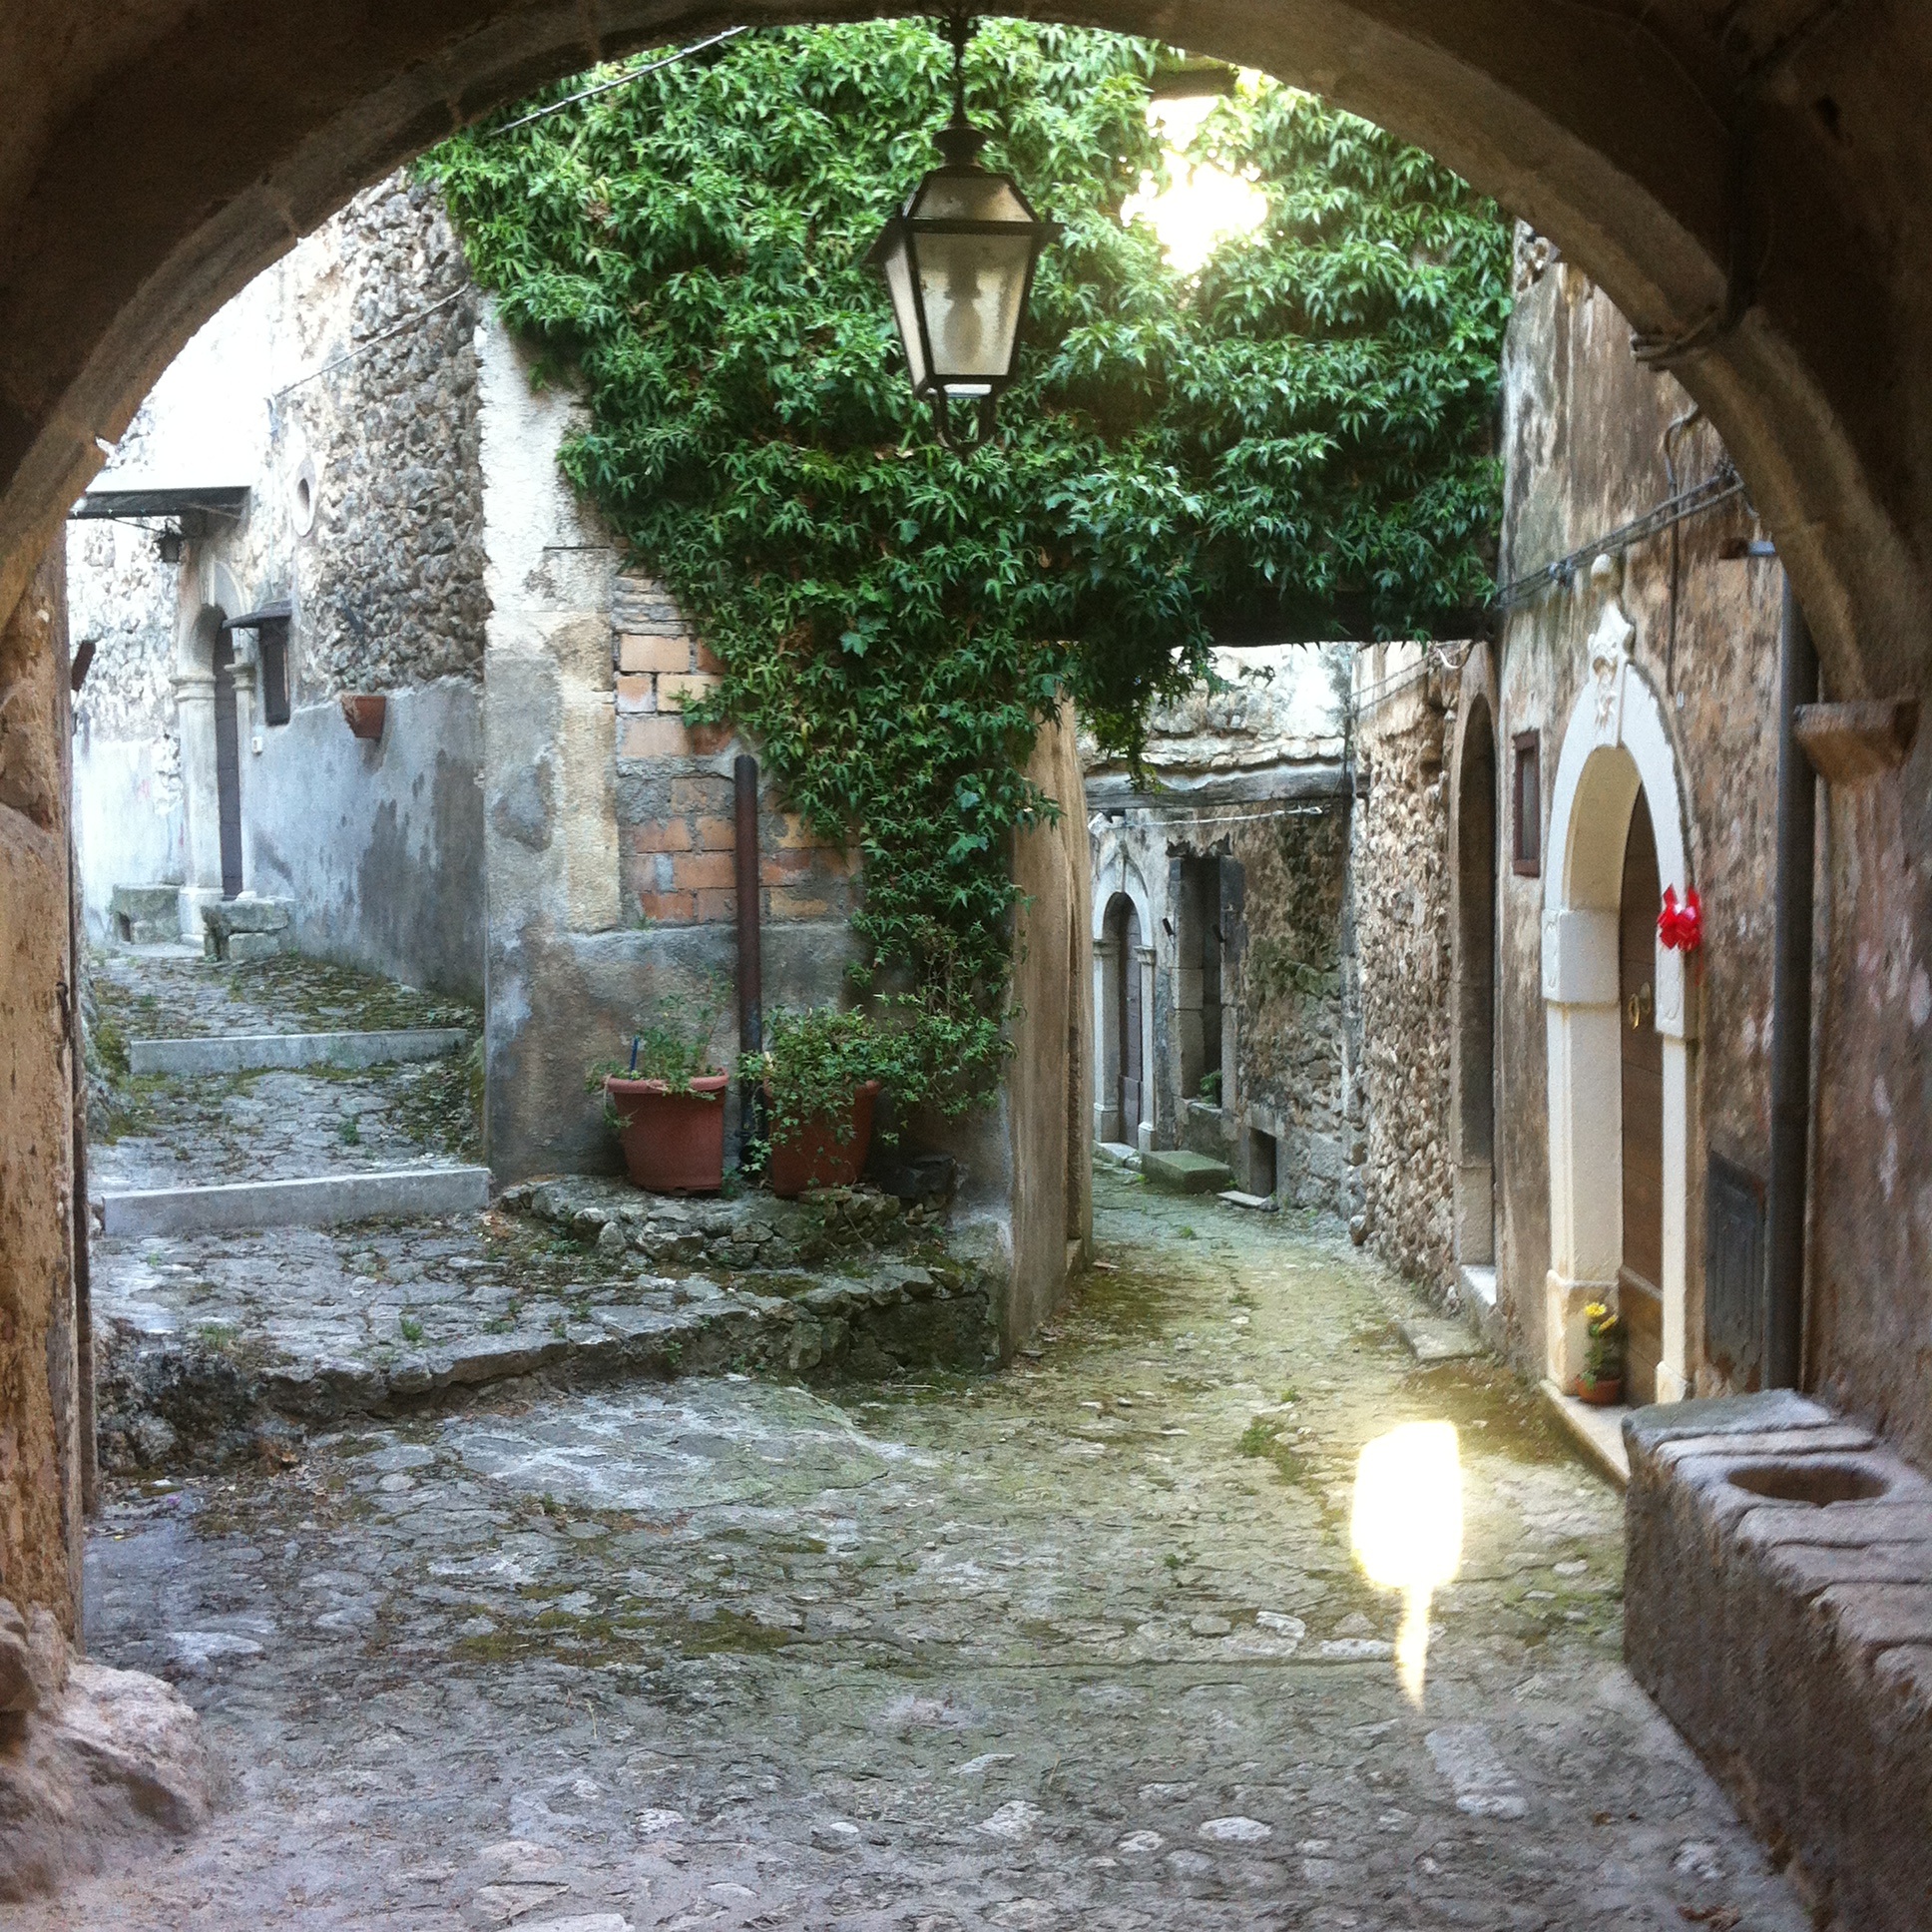
town, alley, village, arch, waterway, lights, courtyard, monastery, walls, arc, abruzzo, medieval village, navelli